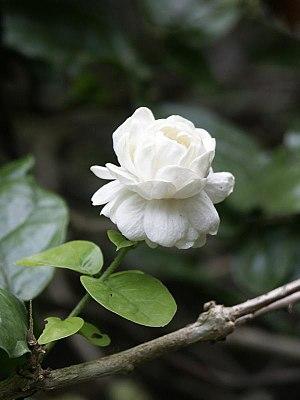
Jasminum sambac ou jasmin d'Arabie ou jasmin sambac est un arbuste de la famille des Oleaceae, originaire des régions himalayennes d'Inde. Il est largement cultivé dans les régions chaudes du monde pour ses fleurs très parfumées qui peuvent servir dans les cérémonies religieuses ou à parfumer le thé.